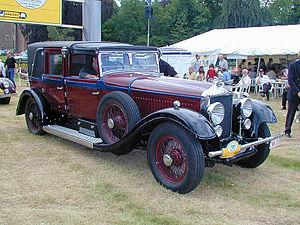
Le pare-chocs est un élément de la carrosserie d'un véhicule servant à amortir les chocs avant et arrière. Il peut être attaché à la carrosserie ou y être intégré. Inventés par Frederick Simms en 1901, les pare-chocs réduisent les différences de taille entre les véhicules et protègent les piétons en cas d'accident. Des améliorations régulières ont permis de réduire les coûts de réparation des véhicules et de mieux protéger les piétons.